Gate deities of the underworld

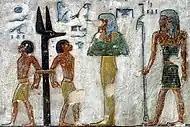

1st gate: Sia (deification of perception) standing on the prow of the sun boat, invites a snake called "Desert-Protector" to unlock the gate to the arrival of Ra who, in the form of the god Atum (deification of the sunset sun), observes his enemies being massacred.